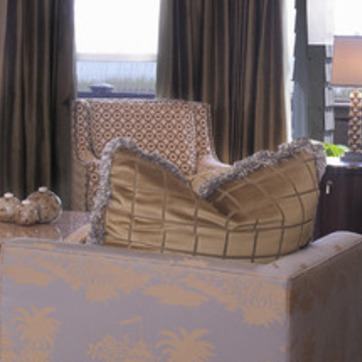
Material: fabric